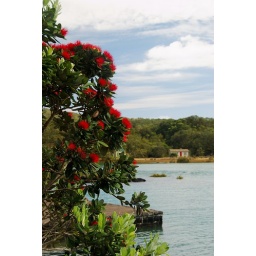
Pohutakawa tree in flower on the shore of Rangitoto